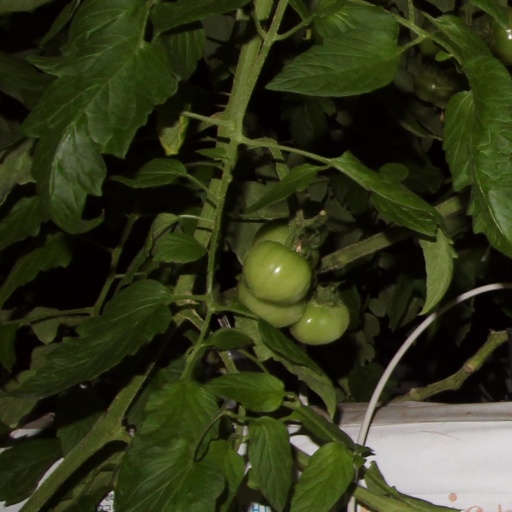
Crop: tomato